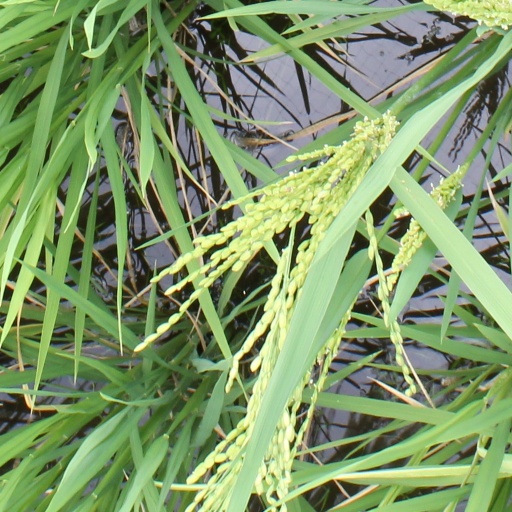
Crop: rice